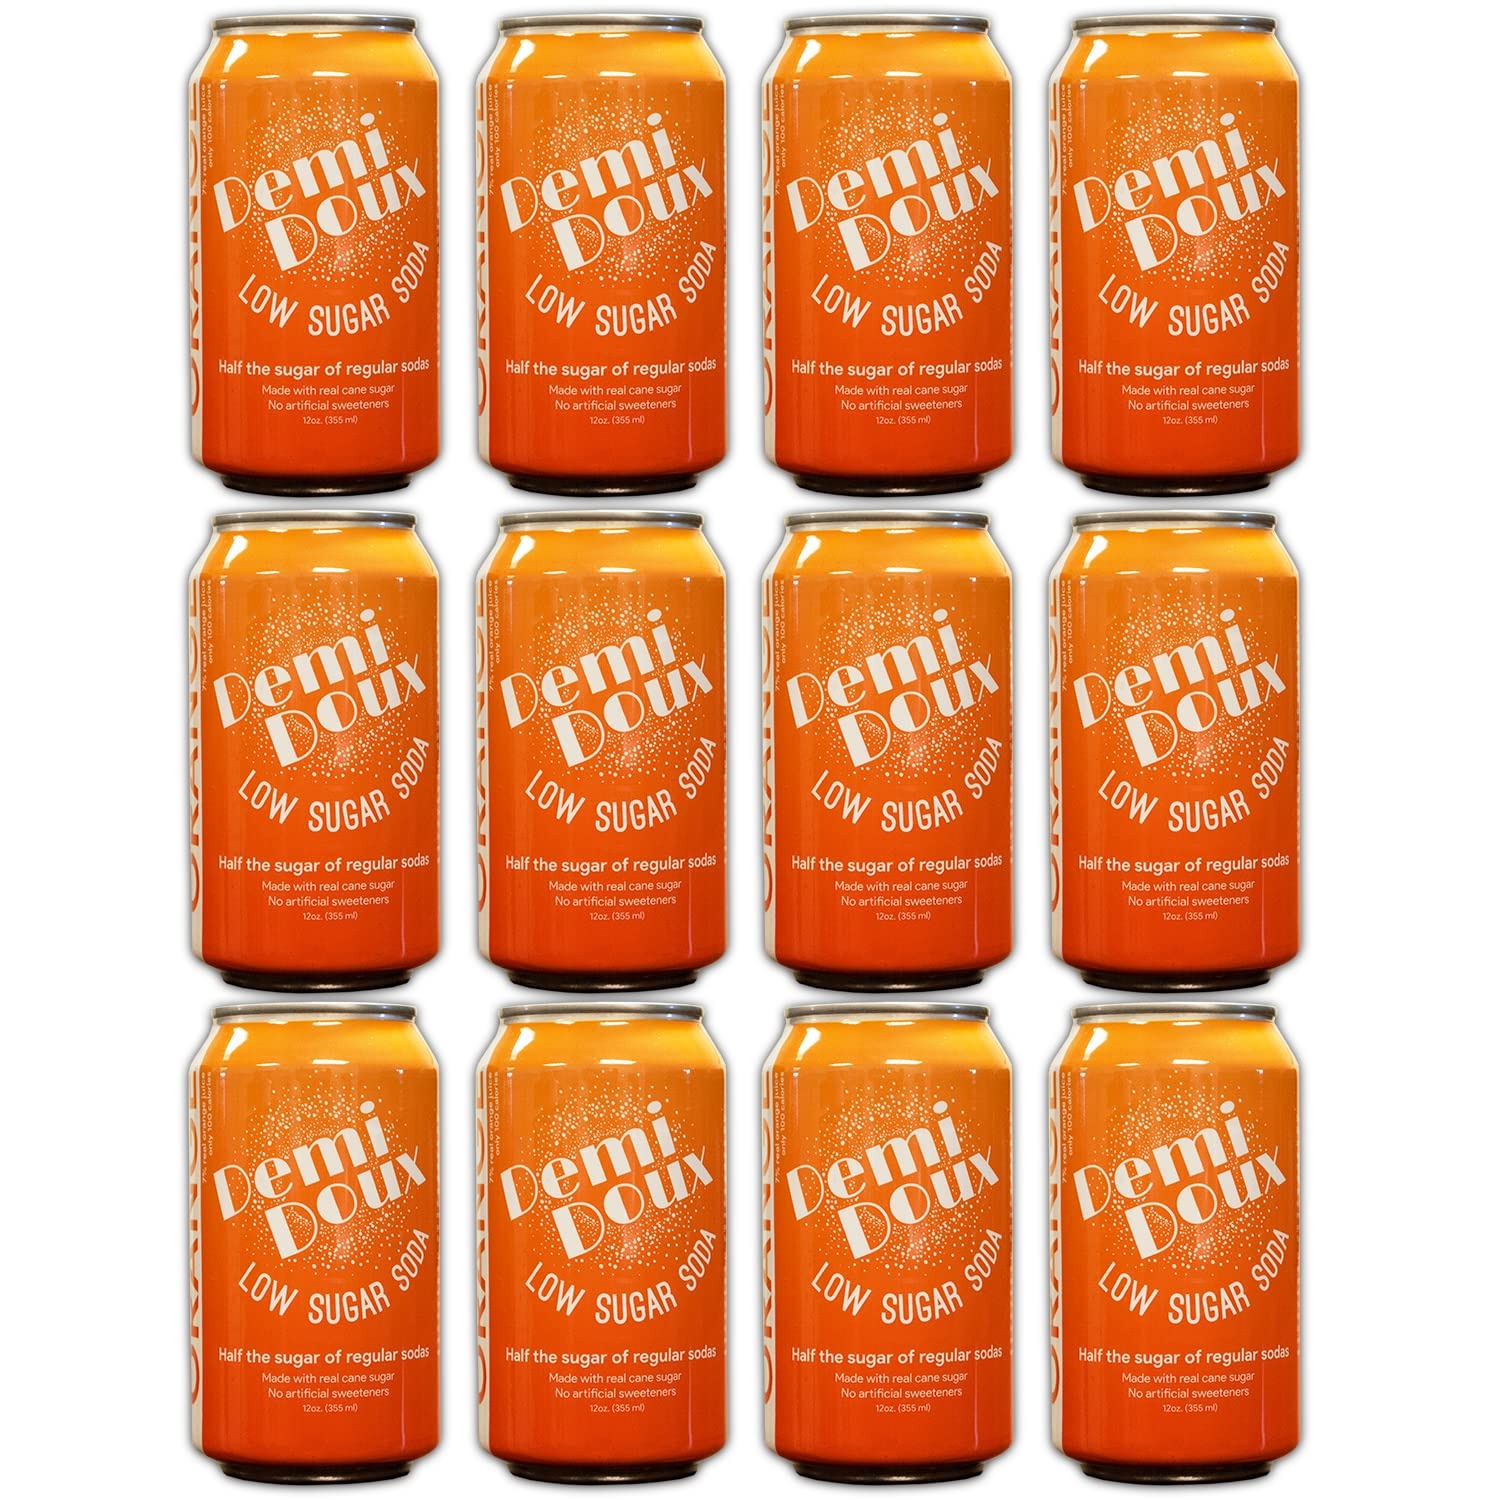
Item Name: Demi Doux Low Sugar Soda - Low Sugar Soft Drink, No Artificial Sweeteners (Orange, 12-pack)
Bullet Point 1: A delicious new take on classic orange soda, made with 7% real orange juice. Perfect if you think most Orange Sodas are too sweet.
Bullet Point 2: Sweetened with real cane sugar - No Artificial Sweeteners, No Corn Syrup, No Stevia
Bullet Point 3: An alternative to diet sodas - no diet sweetener aftertaste, and half the sugar content of traditional sodas. Enjoy less calories without sacrificing taste!
Product Description: Demi Doux low sugar sodas are made with about half the sugar you’ll find in “regular” sodas. That means the underlying flavors aren’t masked by sweetness; you’ll taste a deep richness of flavor that isn’t possible with highly sweetened sodas. A typical 12-oz can of soda contains over 3 tablespoons of sugar. On average, Americans consume about 77 pounds of sugar each year, more than half of which comes from soft drinks! Demi Doux cuts the sugar in half, making it lower calorie and less filling while still delivering great taste. Because it is less filling, low sugar Demi Doux is great with meals and contributes to a healthier diet. Demi Doux uses only real cane sugar – no corn syrup or artificial sweeteners. That means it’s more thirst quenching than regular or diet sodas, and tastes better than artificially sweetened soft drinks or drinks made with corn syrup.
Value: 12.0
Unit: Count

Price: 26